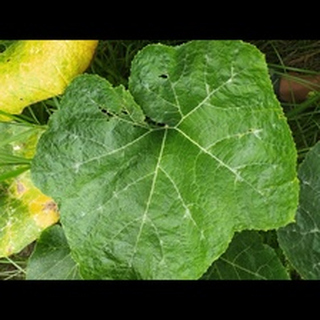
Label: healthy_pumpkin